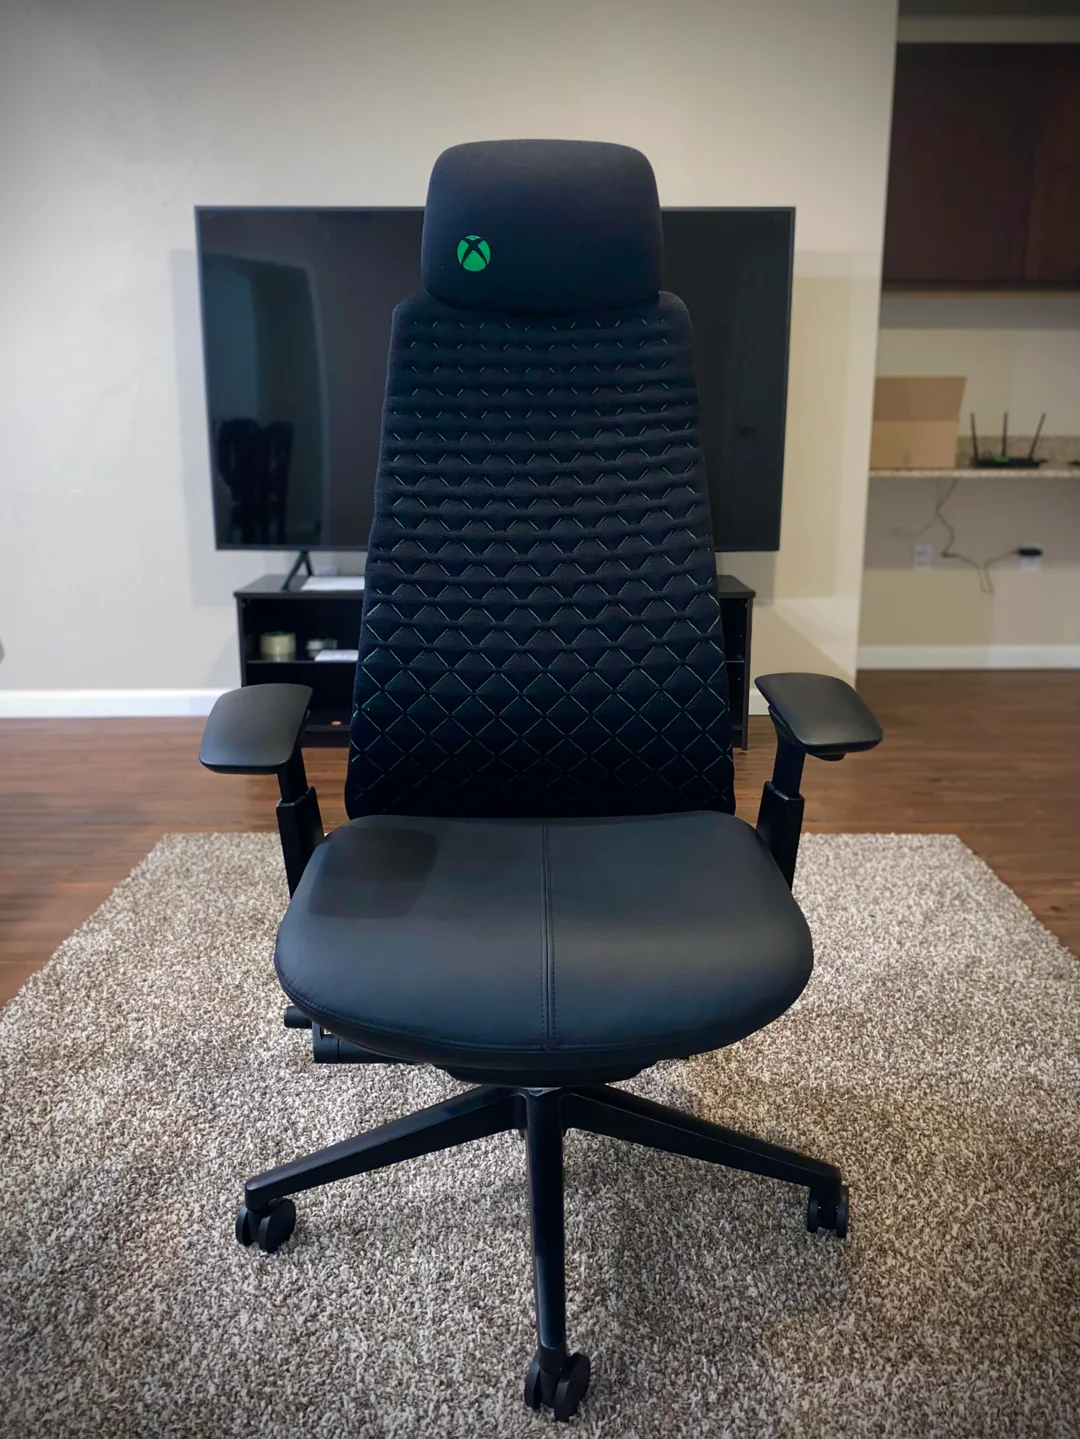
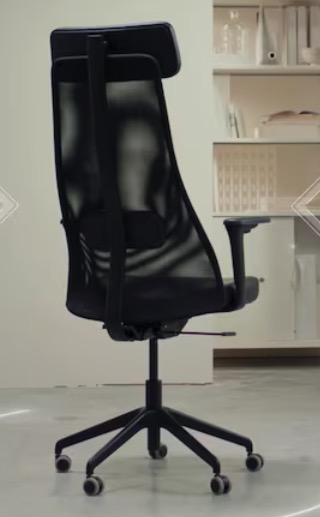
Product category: items_chair
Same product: no